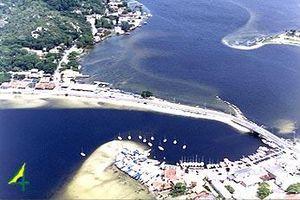
La lagoa da Conceição est une lagune située à l'est de l'île de Santa Catarina, dans l'État brésilien de Santa Catarina. Elle se trouve entre un relief montagneux et une bande sableuse qui la sépare de l'océan Atlantique.